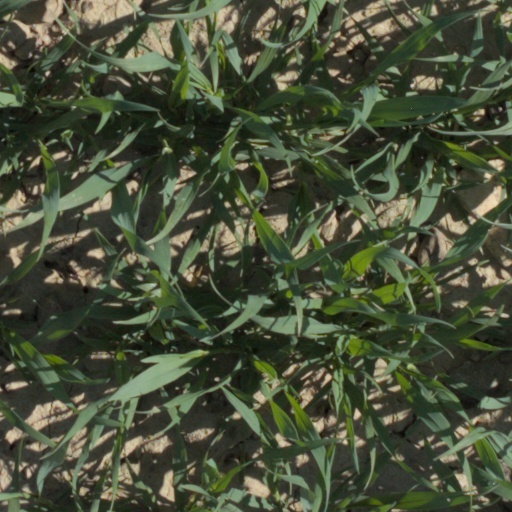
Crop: wheat